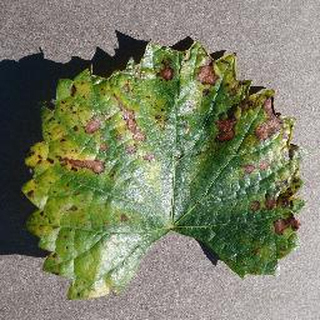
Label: grape_esca_black_measles